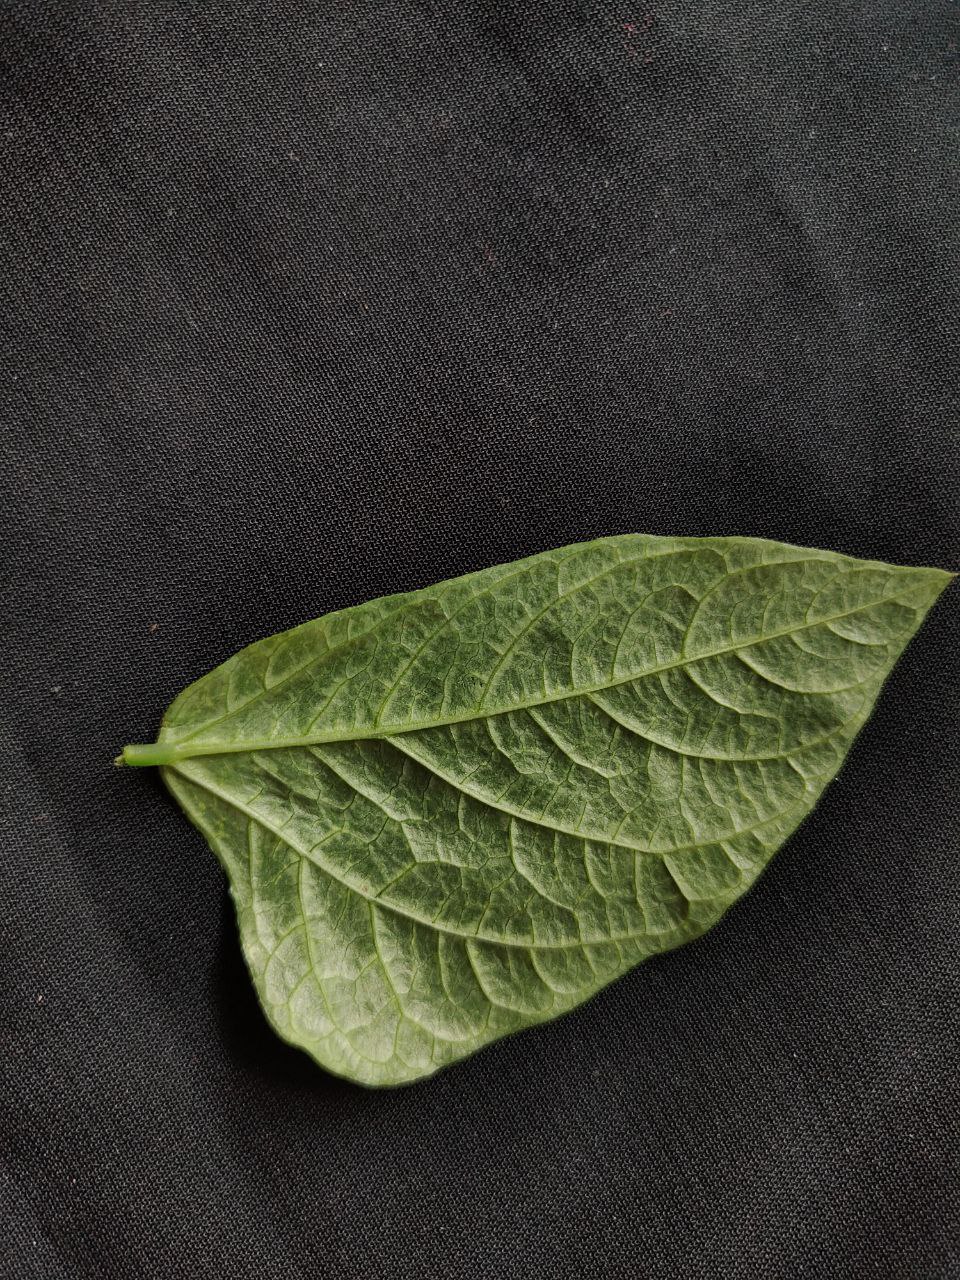
Crop: cowpea
Leaf condition: Mosaic Virus